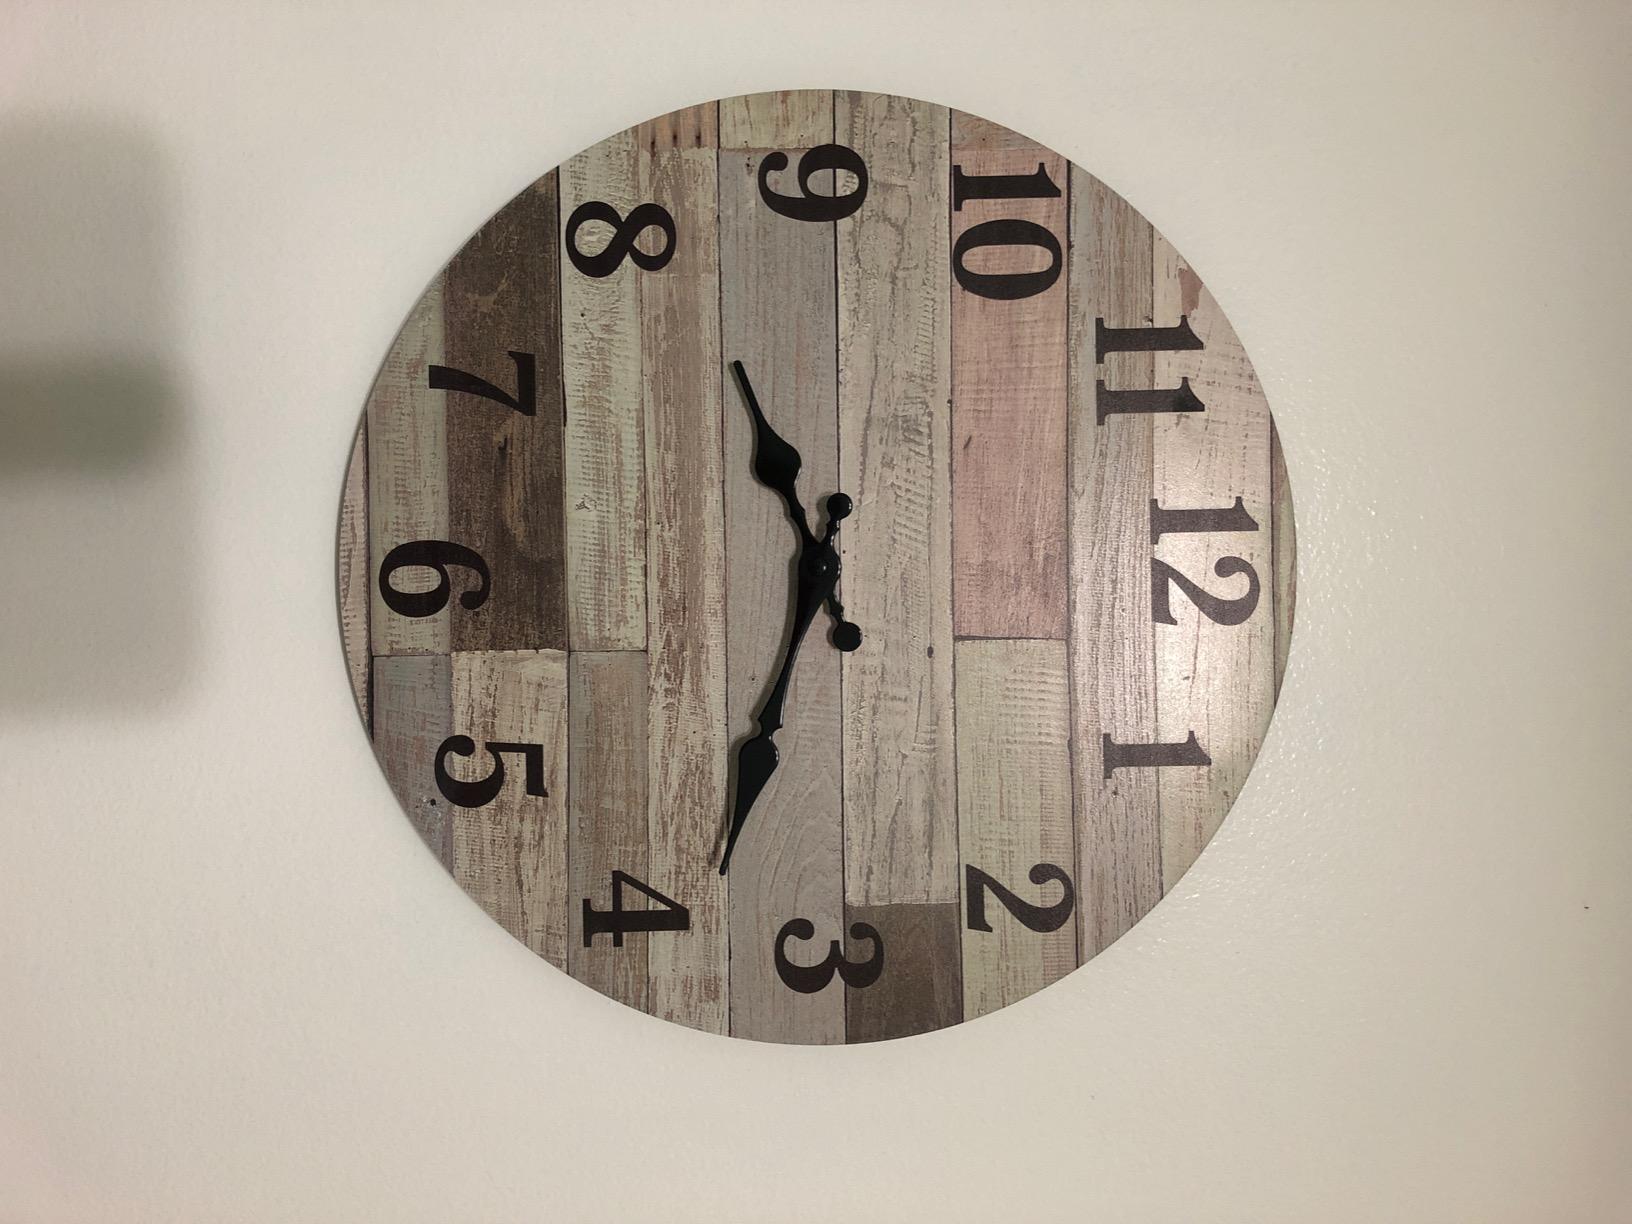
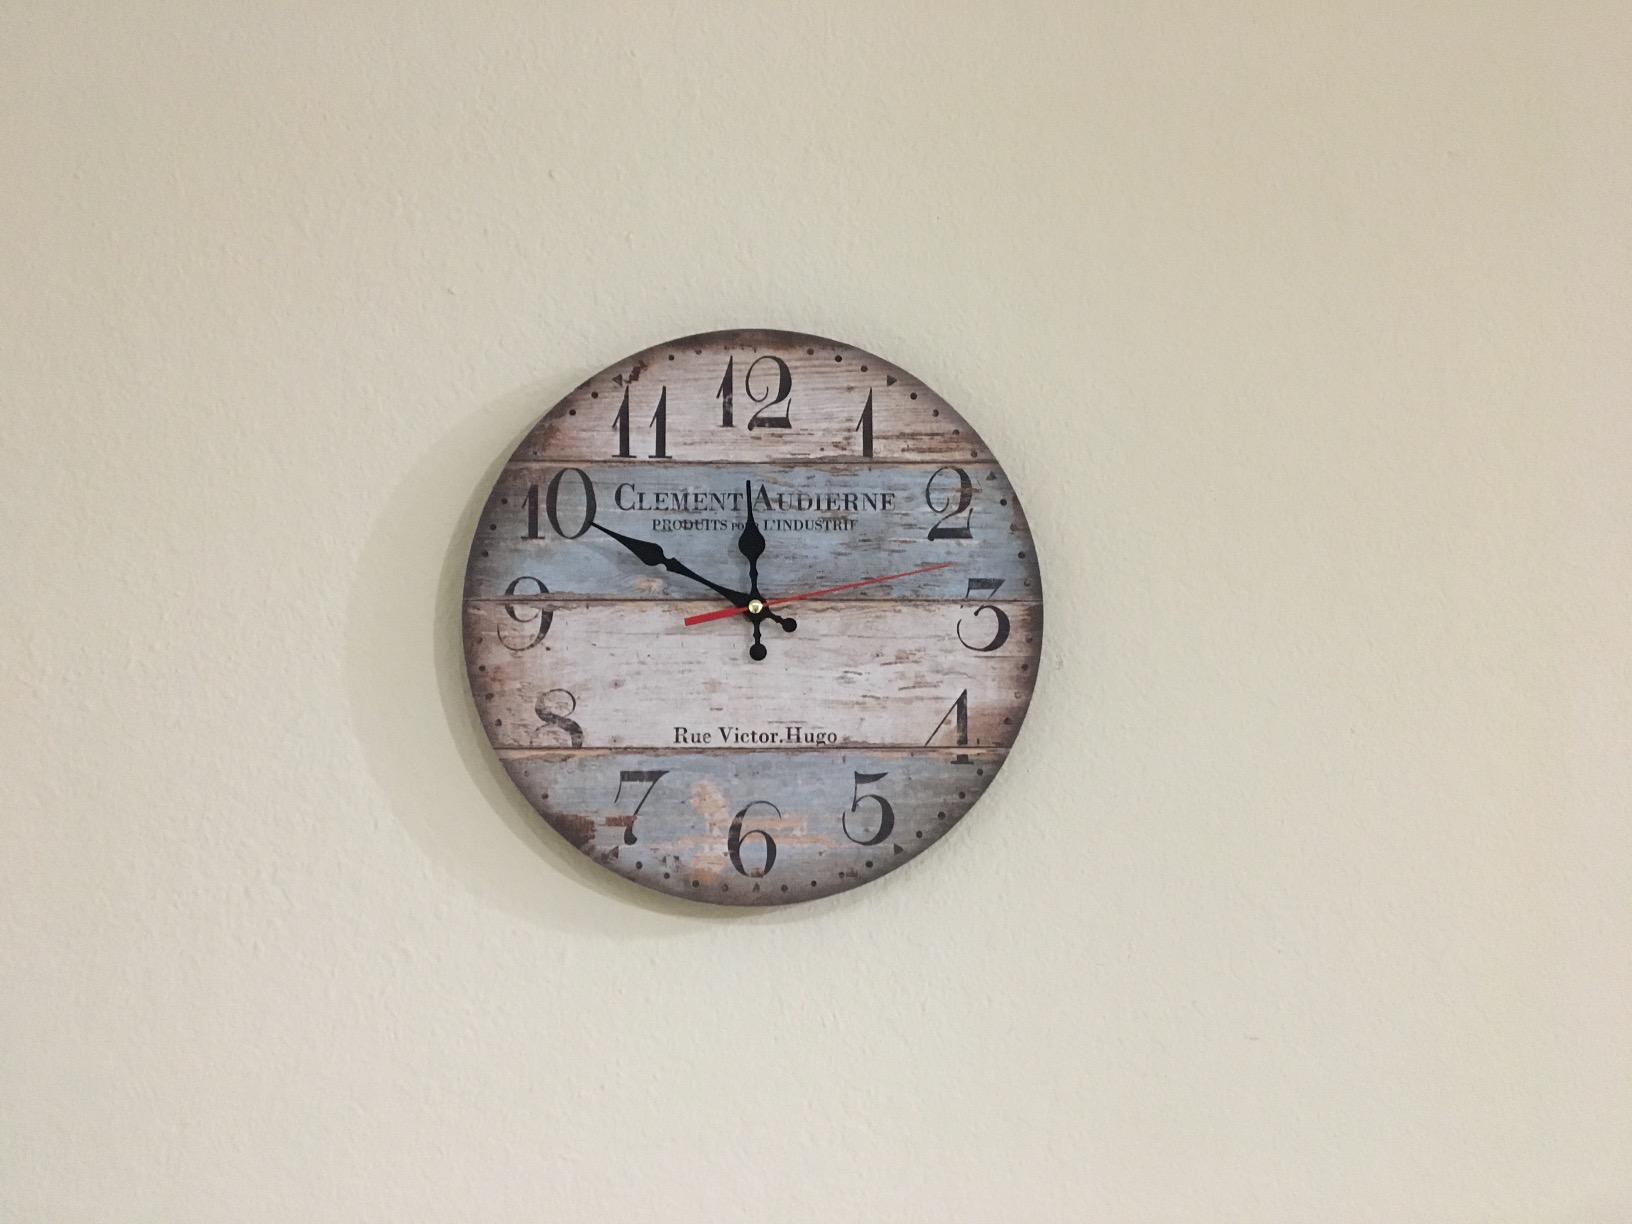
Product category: clock
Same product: no